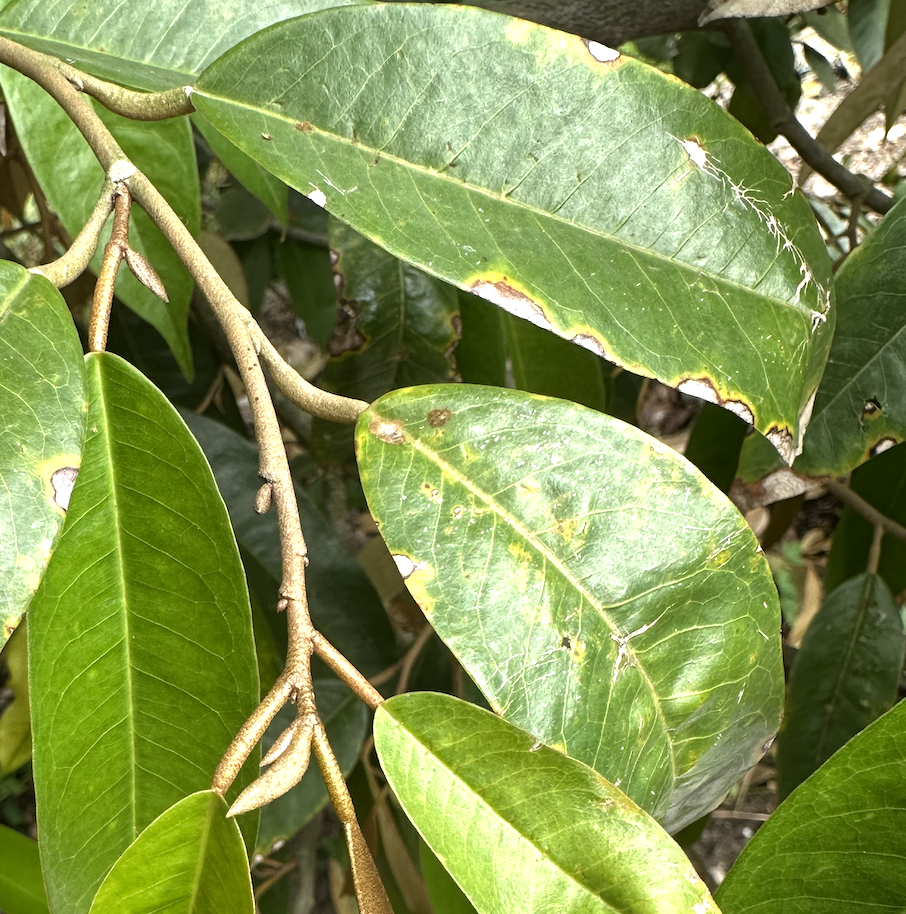
Label: anthracnose_disease